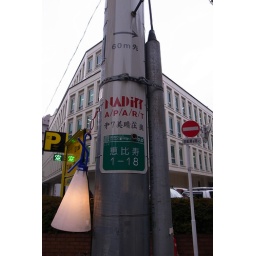
A contemporary building w/ art books store &amp;amp; small gallery space in Ebisu, Tokyo.